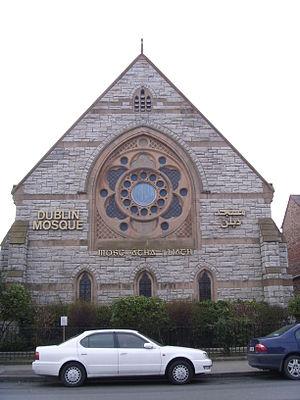
Cet article présente la liste de mosquées d'Irlande.